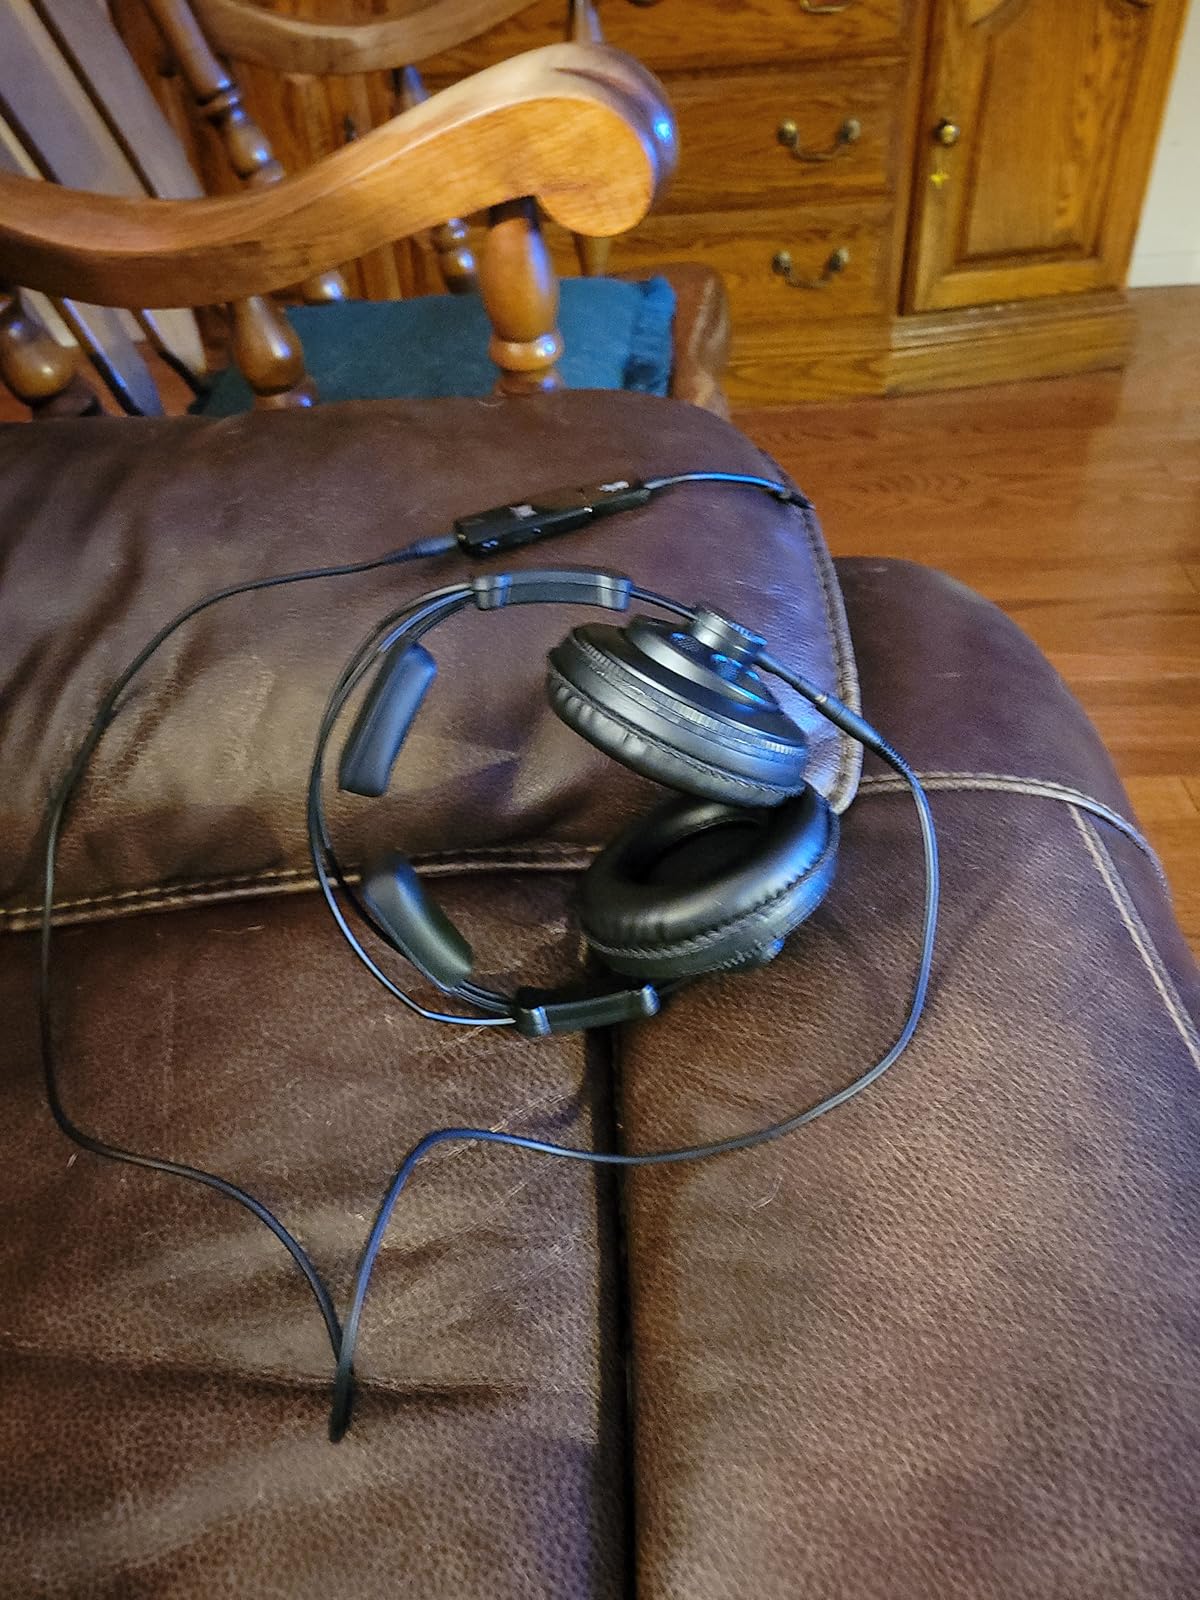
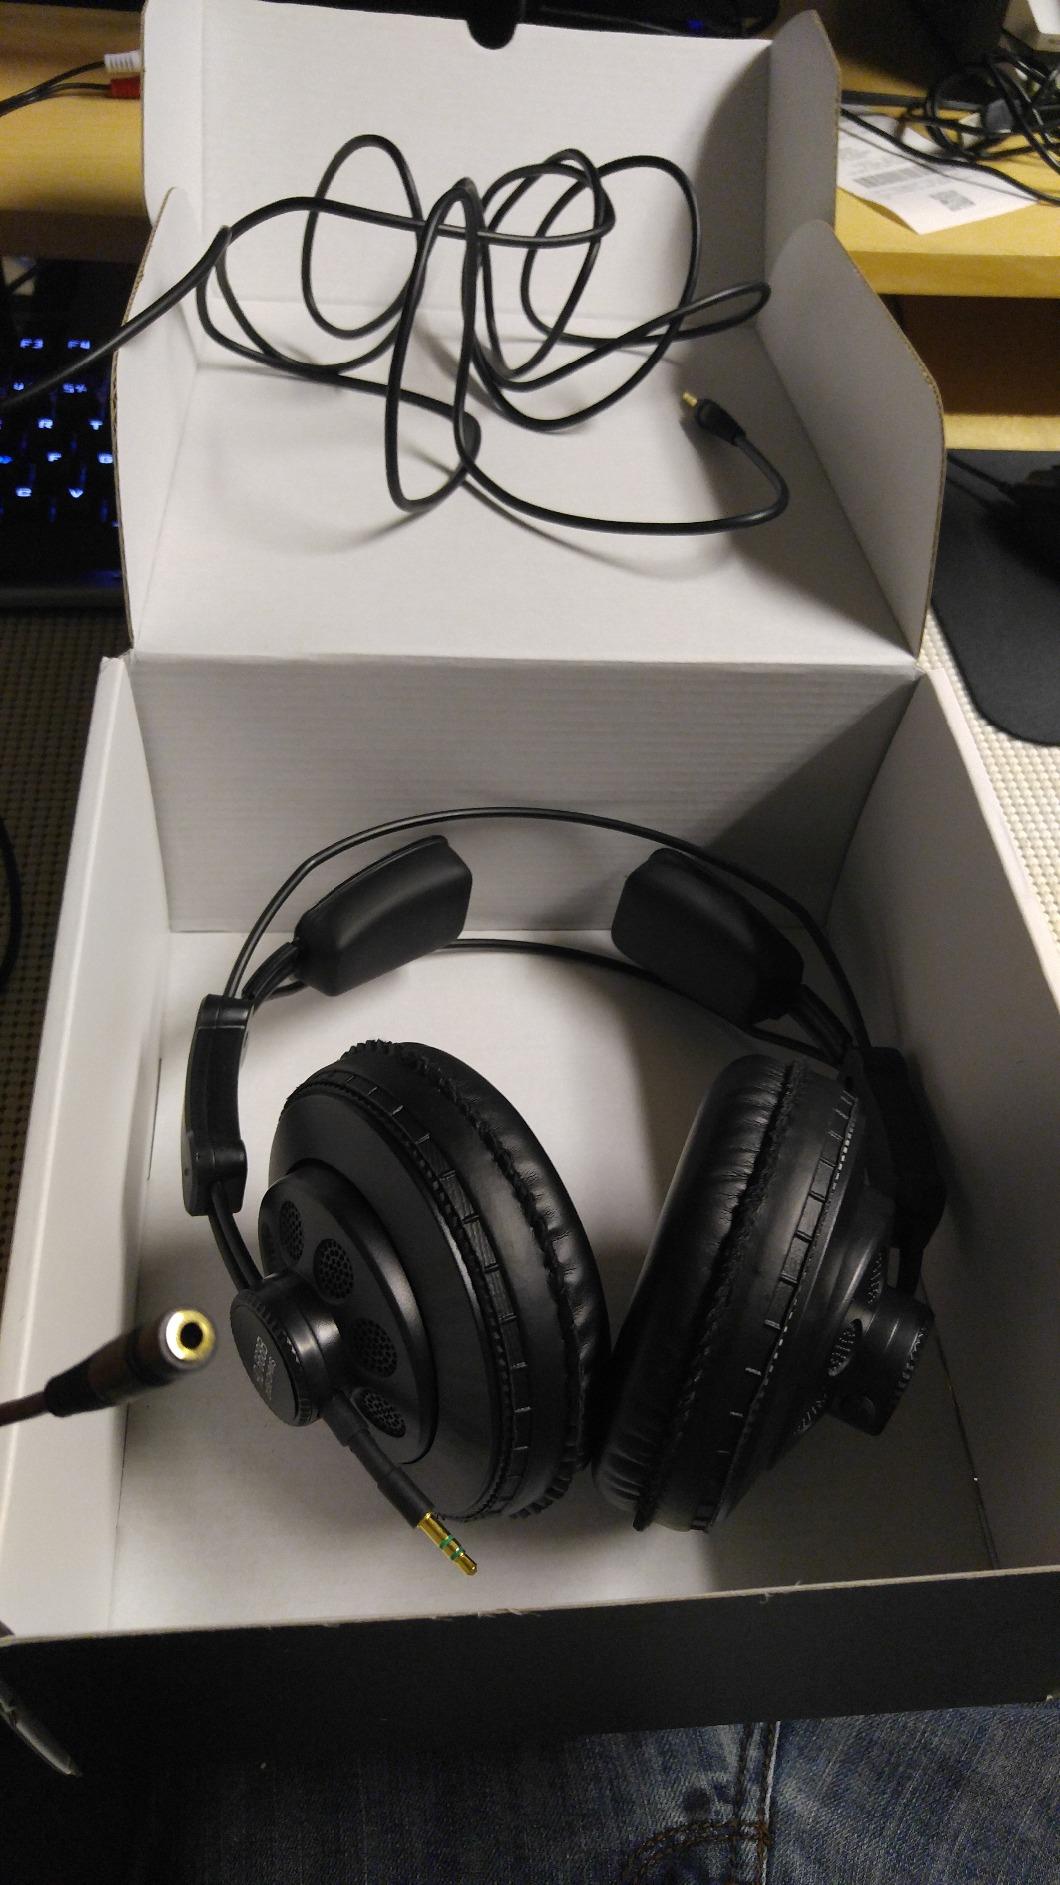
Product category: headphones
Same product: yes